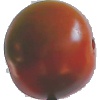
Label: Tomato Maroon 1